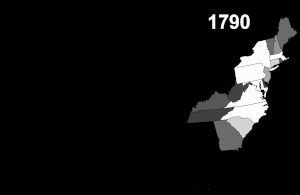
Le Public Land Survey System est une méthode de division du foncier de façon géométrique, utilisée sur les trois-quarts du territoire des États-Unis. La méthode équivalente au Canada s'appelle le Canada Lands Survey System.